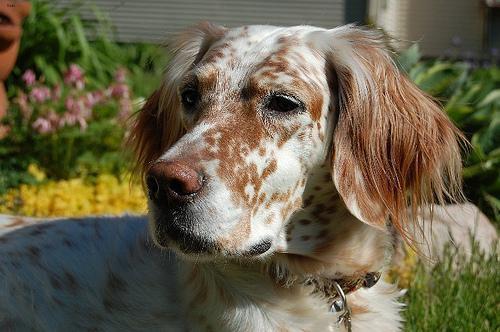
english setter